Gamma 60 wind turbine

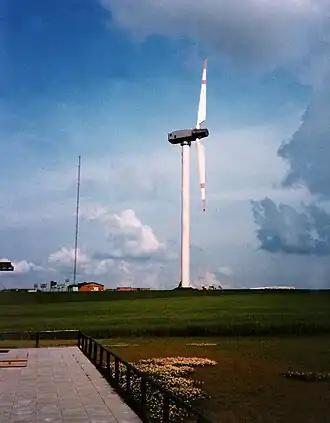
WTS-4 (4.2 MW wind turbine in Medicine Bow, Wyoming. This turbine held the world power output record for over 20 years)

In 1978, Glidden Doman was hired by Hamilton Standard to design wind turbines. In 1982, Hamilton Standard installed the WTS-4, a 4.2 MW two-bladed wind turbine in Medicine Bow, Wyoming. . The WTS-4, the first 4 MW wind turbine installed anywhere in the world, was a downwind horizontal-axis wind turbine with a teetering hub, soft steel tower, and pitch power control. This turbine was fabricated for the U.S. Department of Interior, Bureau of Reclamation, by United Technologies’ Hamilton Standard division as a potential forerunner of a number of wind turbines to be installed at Medicine Bow, Wyoming in a long-range plan to integrate wind power with hydroelectric power.